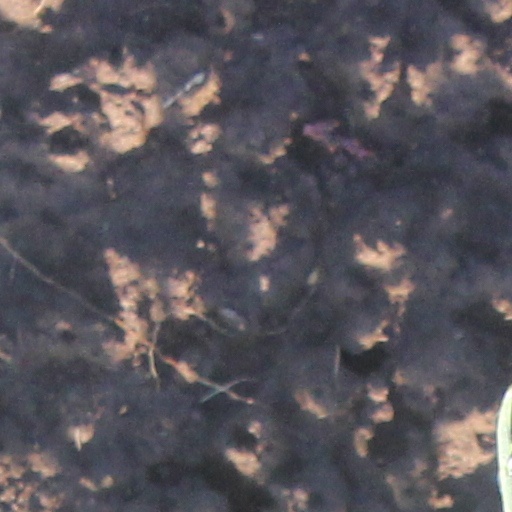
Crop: wheat